Concealing-Coloration in the Animal Kingdom

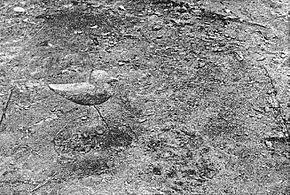
Abbott Thayer introduced the concept of "Countershading" in the book

Gerald Thayer describes the book as having two main purposes: to present Abbott Thayer's research to naturalists; and to make the subject available to a wider readership.